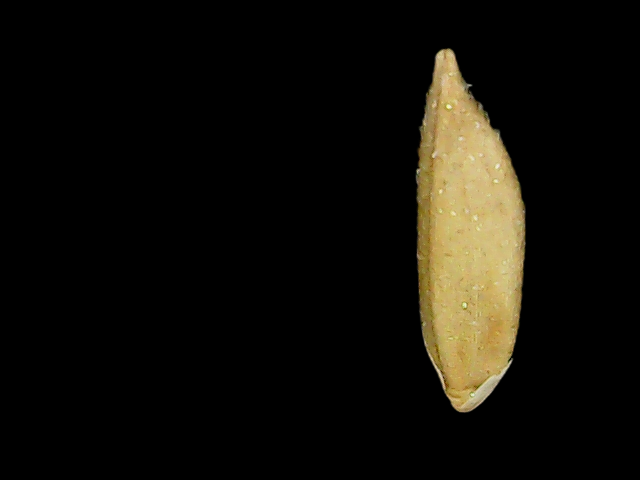
Rice variety: Binadhan12